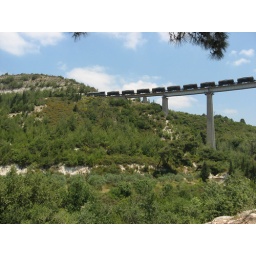
A train pulling oil tankers crosses over a high bridge